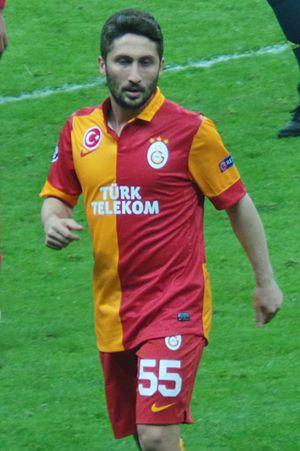
Sabri Sarıoğlu, né le 26 juillet 1984 à Çarşamba, est un ancien footballeur turc qui évoluait au poste de latéral droit.